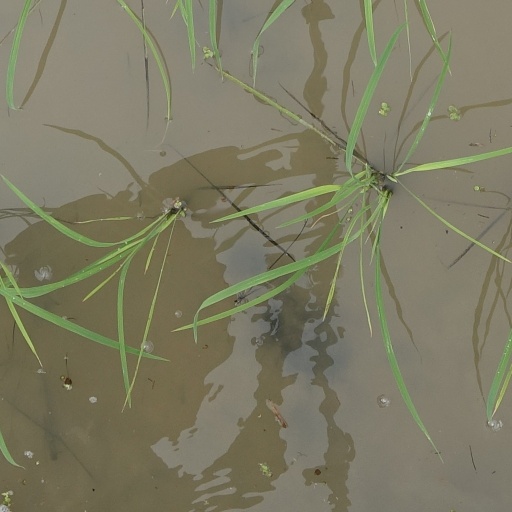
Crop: rice